Ynysybwl branch line railway

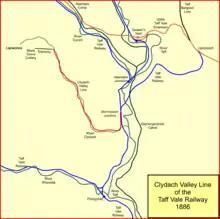
The Ynysybwl branch line

The Taff Vale Railway was authorised by Act of Parliament in 1836, with the principal objective of conveying the iron production of Merthyr and Dowlais to Cardiff for onward transport by ship; in addition there were connections to certain collieries, and the carriage of passengers was permitted. It was a standard gauge railway, engineered by Isambard Kingdom Brunel.